Stephen J. Bartowski

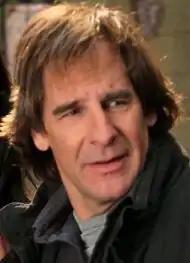
Scott Bakula as Stephen J. Bartowski

Stephen Joseph Bartowski is a recurring character on the television series "Chuck" portrayed by actor Scott Bakula. Stephen is the estranged father of Chuck and Ellie Bartowski, and under the government codename "Orion" was the chief designer of the Intersect.